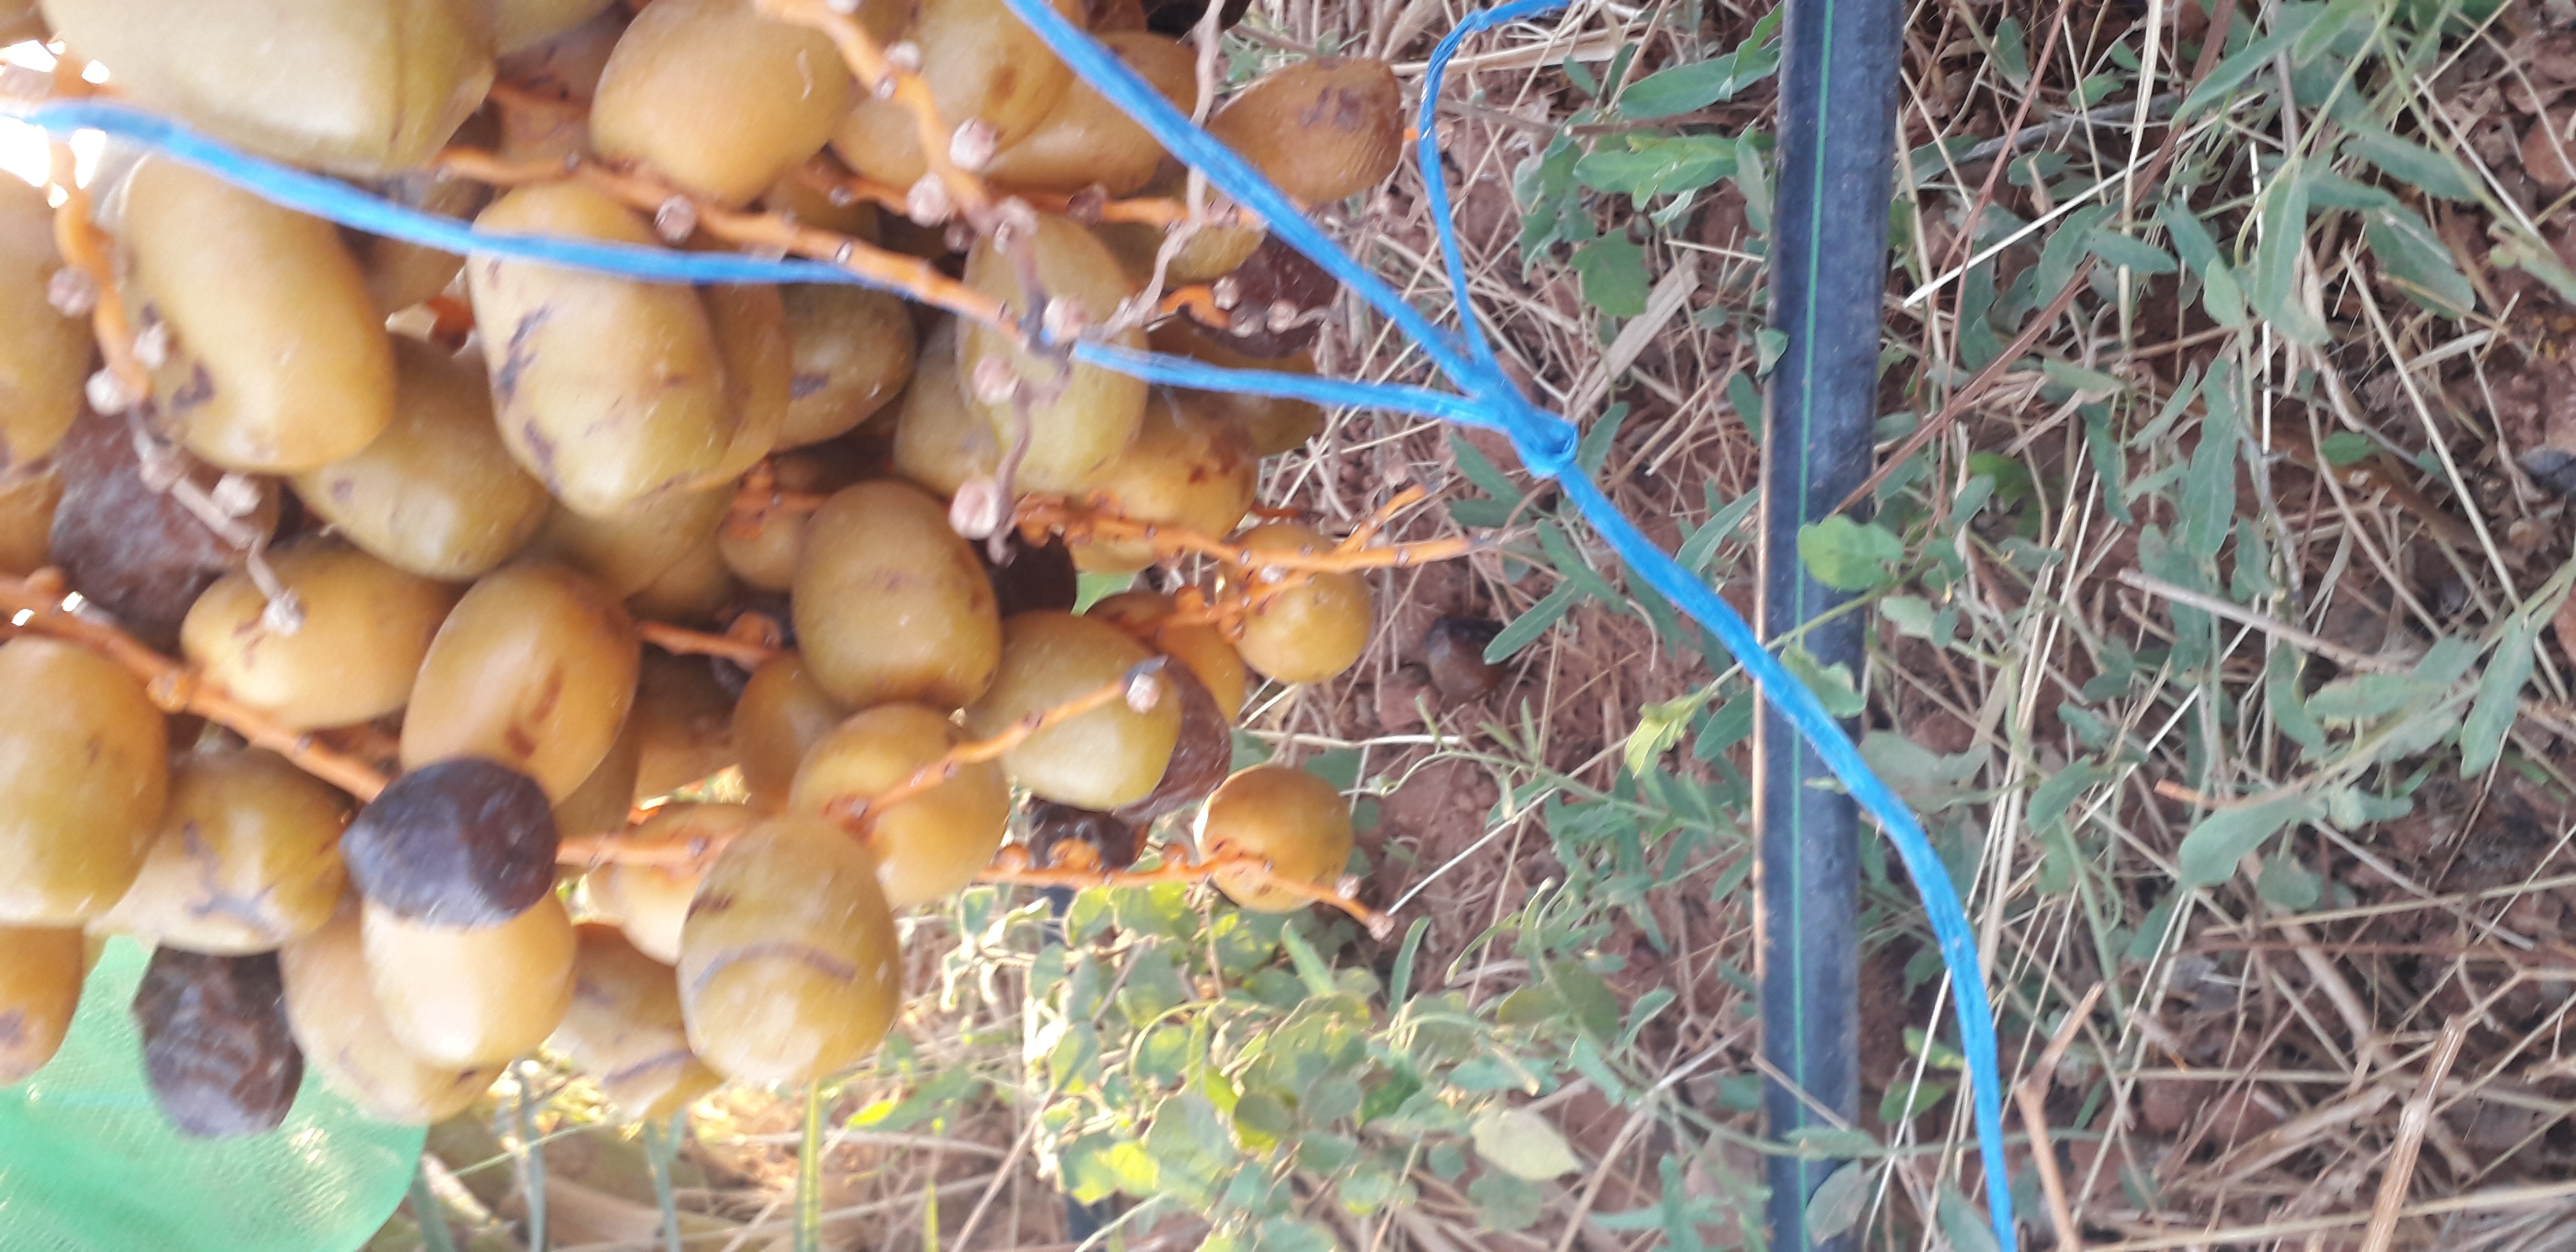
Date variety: Boufagous